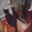
Label: cat